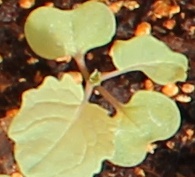
Label: Canola